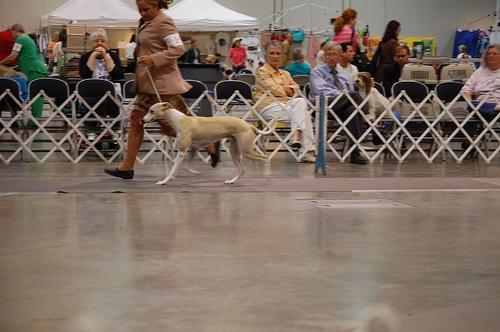
whippet